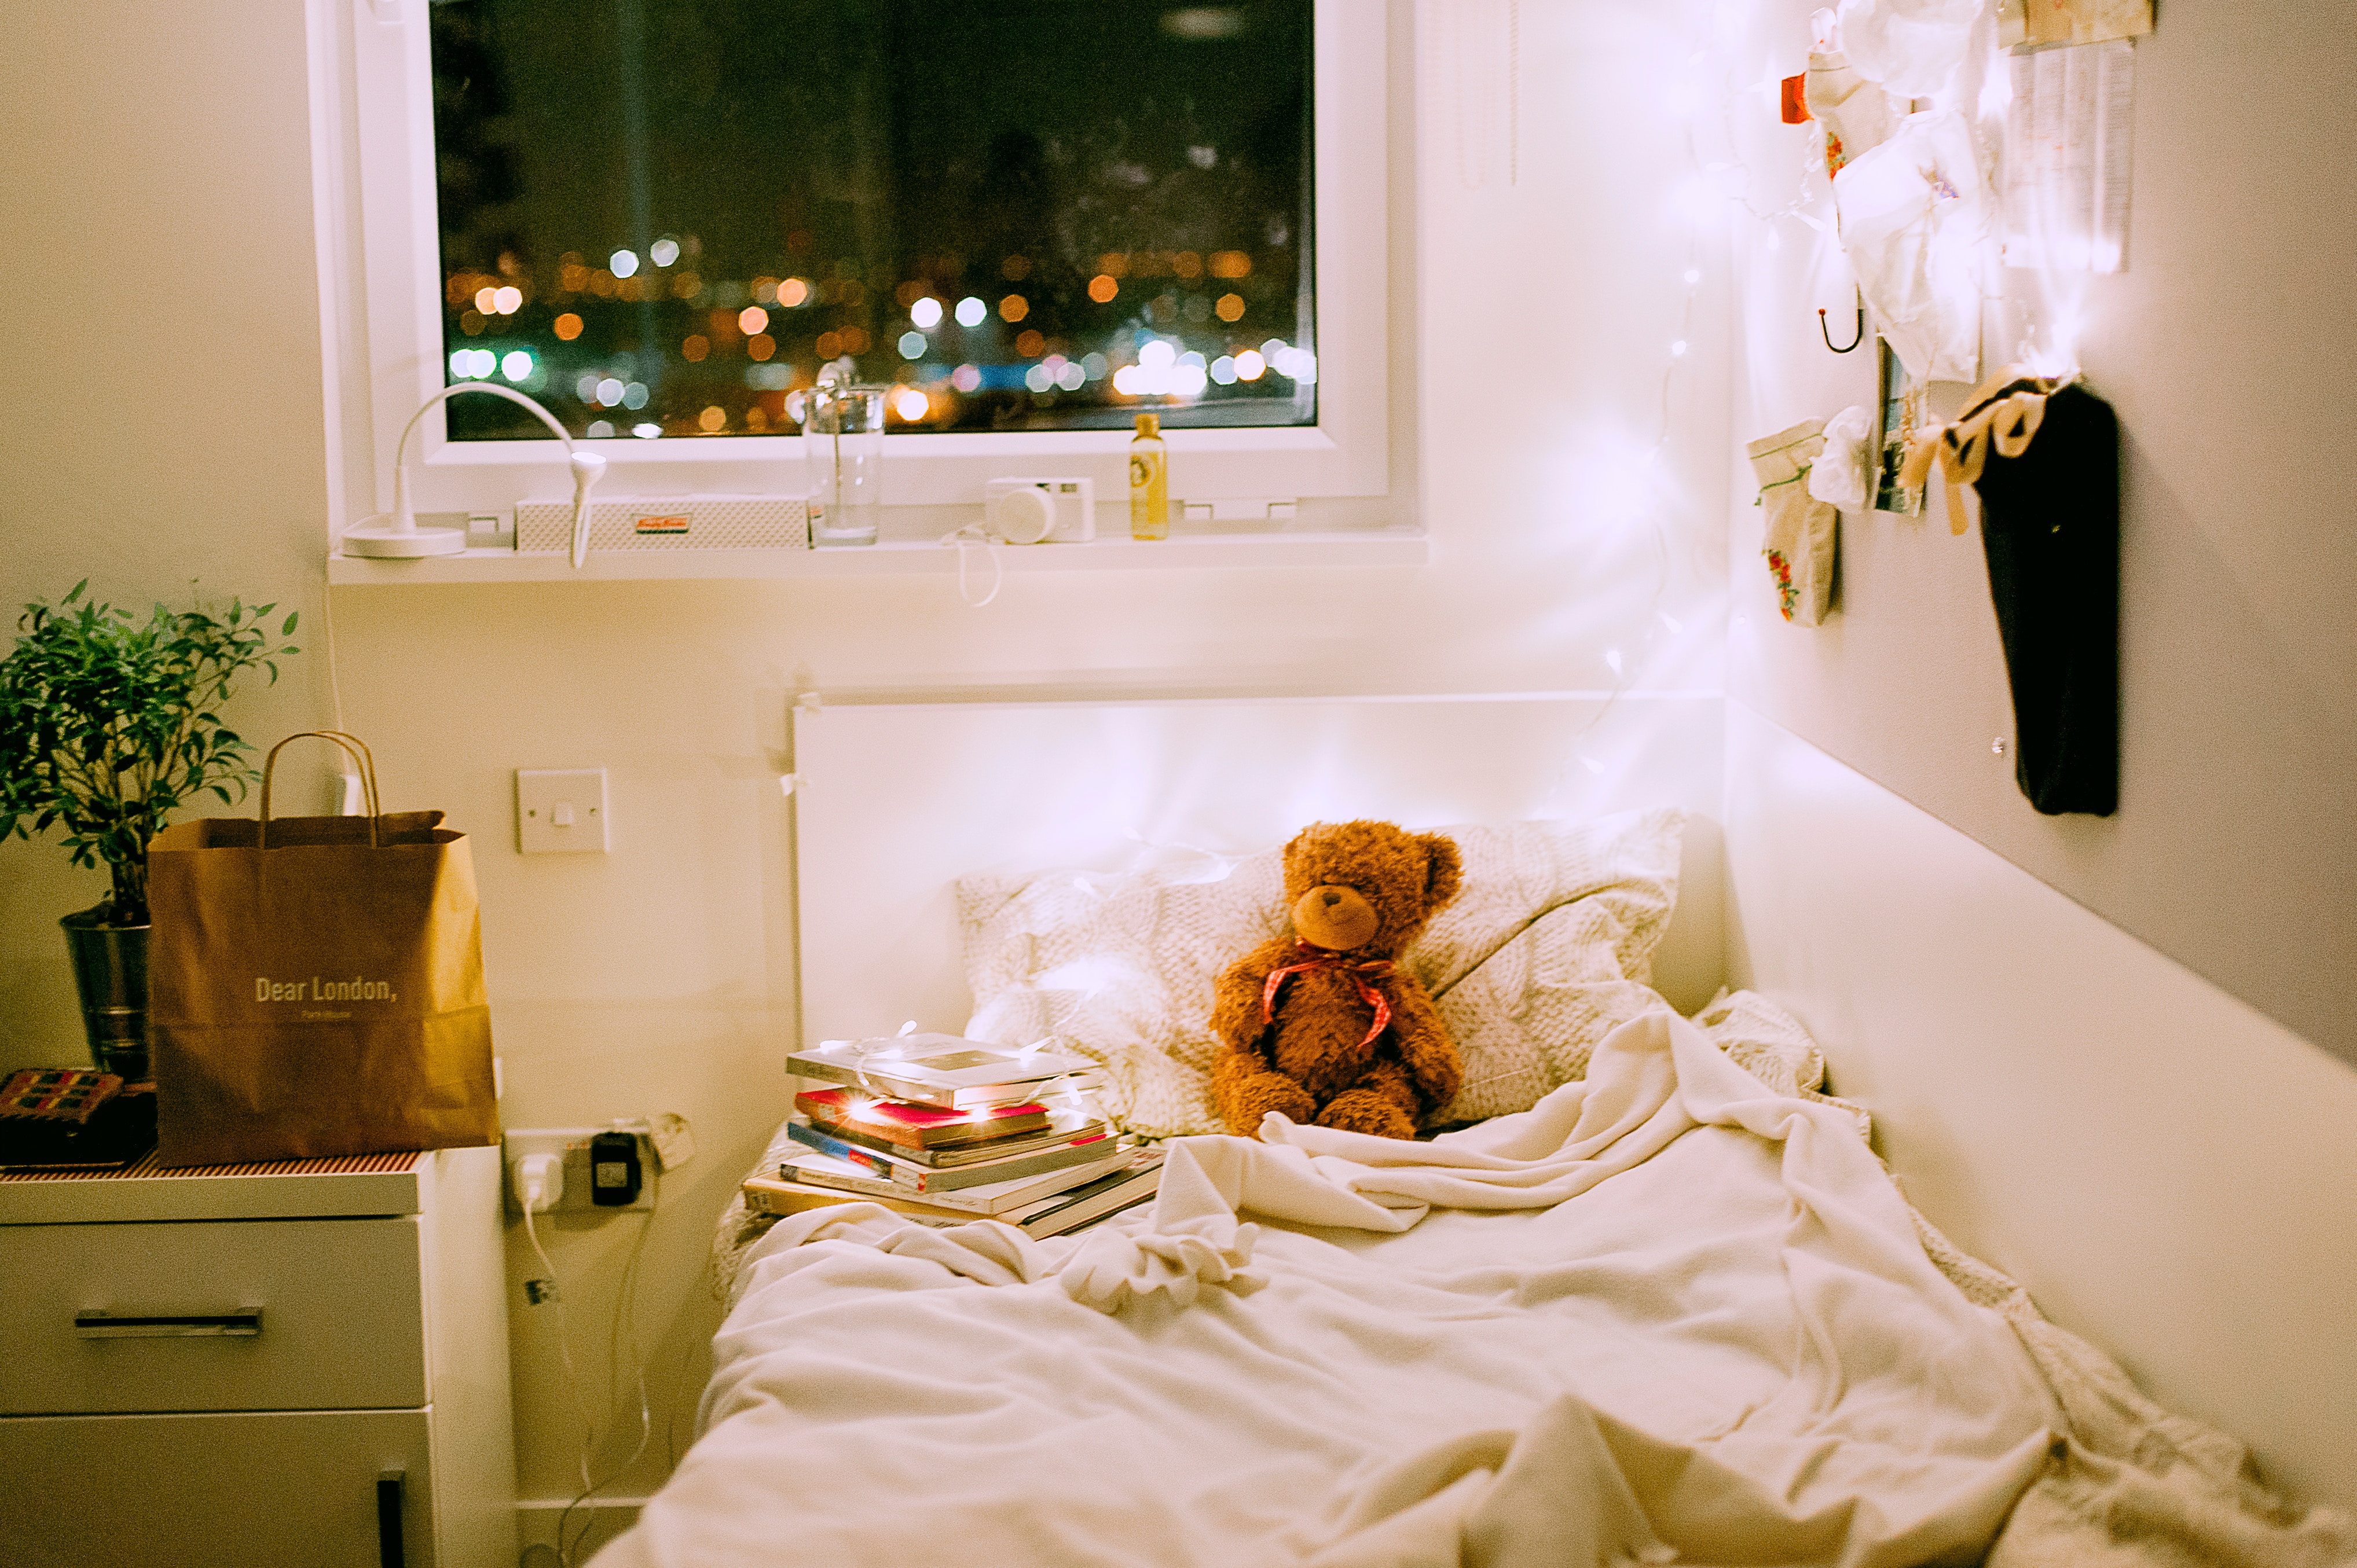
bedroom, room, bed, bed sheet, furniture, yellow, bedding, interior design, comfort, textile, linens, house, home, pillow, bed frame, building, boutique hotel